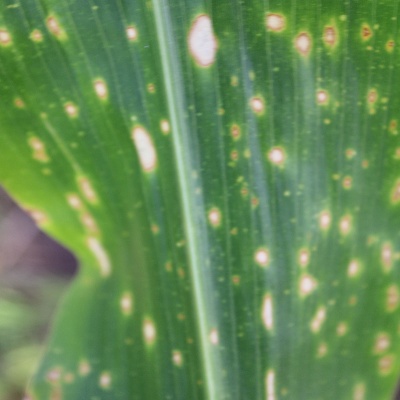
Label: Corn_(Maize)___Leaf_Spot